Tsukuba Circuit

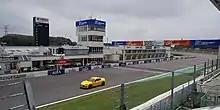
Home straight of Tsukuba Circuit

The track was established in 1966 with the aim of attracting young people to participate in motor sports, but was not actually completed until 1970. At the present time, an event is held every week. The track has a large variety of corners, ranging from wide sweepers to hairpins. The circuit accommodates 8500 spectators on the track, 3000 in the stands, 5000 on lawn seats, and 500 standing over the pits.